Adana massacre

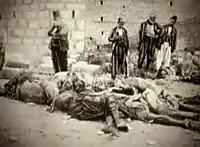
Bodies of Armenians killed during a clash in Adana.

Other reports emphasize that a "skirmish between Armenians and Turks on April 13 set off a riot that resulted in the pillaging of the bazaars and attacks upon the Armenian quarters." Two days later, more than 2,000 Armenians had been killed.